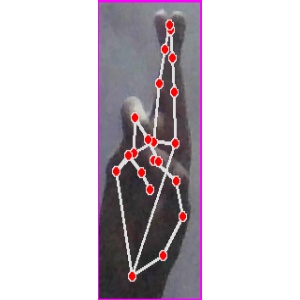
अक्षर: र